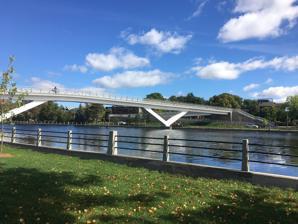
Building: Flora Footbridge
Country: Canada
Year built: 2019
Bridge in Ottawa, Canada Flora Footbridge in Ottawa The Flora Footbridge , named after Flora MacDonald , is a pedestrian/cycling bridge in Ottawa , Ontario, Canada, that spans the Rideau Canal , connecting Clegg Street in Old Ottawa East to Fifth Avenue in the Glebe . It also crosses Colonel By Drive . The bridge is 5 m wide and 123 m long. Construction started in 2018. Originally scheduled to be completed in fall 2019, the bridge opened to the public ahead of schedule on June 28, 2019. References